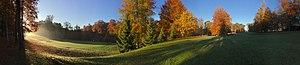
Panorama d'automne au Golf de 7 Fontaines. Trous n° 12 Forêt et n° 2 Château.
La photographie panoramique est un genre de photographie ou une technique qui consiste à créer des images avec des champs exceptionnellement larges.
Le golf de Sept Fontaines, à cheval sur la frontière linguistique belge, est un parcours de golf situé dans la commune de Braine-l'Alleud dans le Brabant wallon.